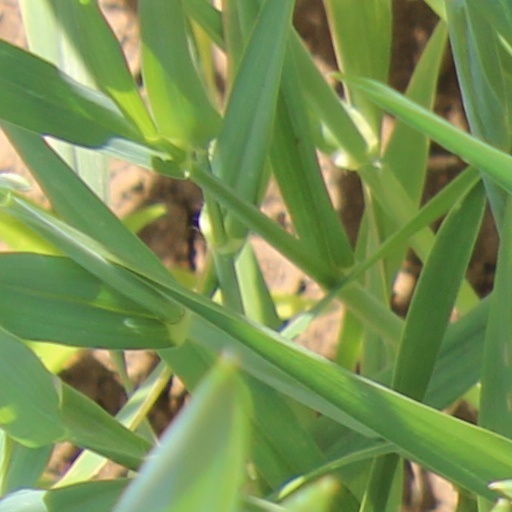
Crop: wheat